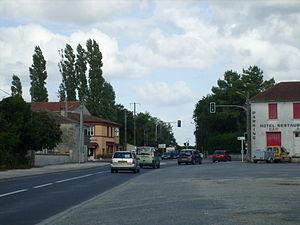
Cadeuil, Saint-Sornin
Saint-Sornin est une commune du sud-ouest de la France, située dans le département de la Charente-Maritime.